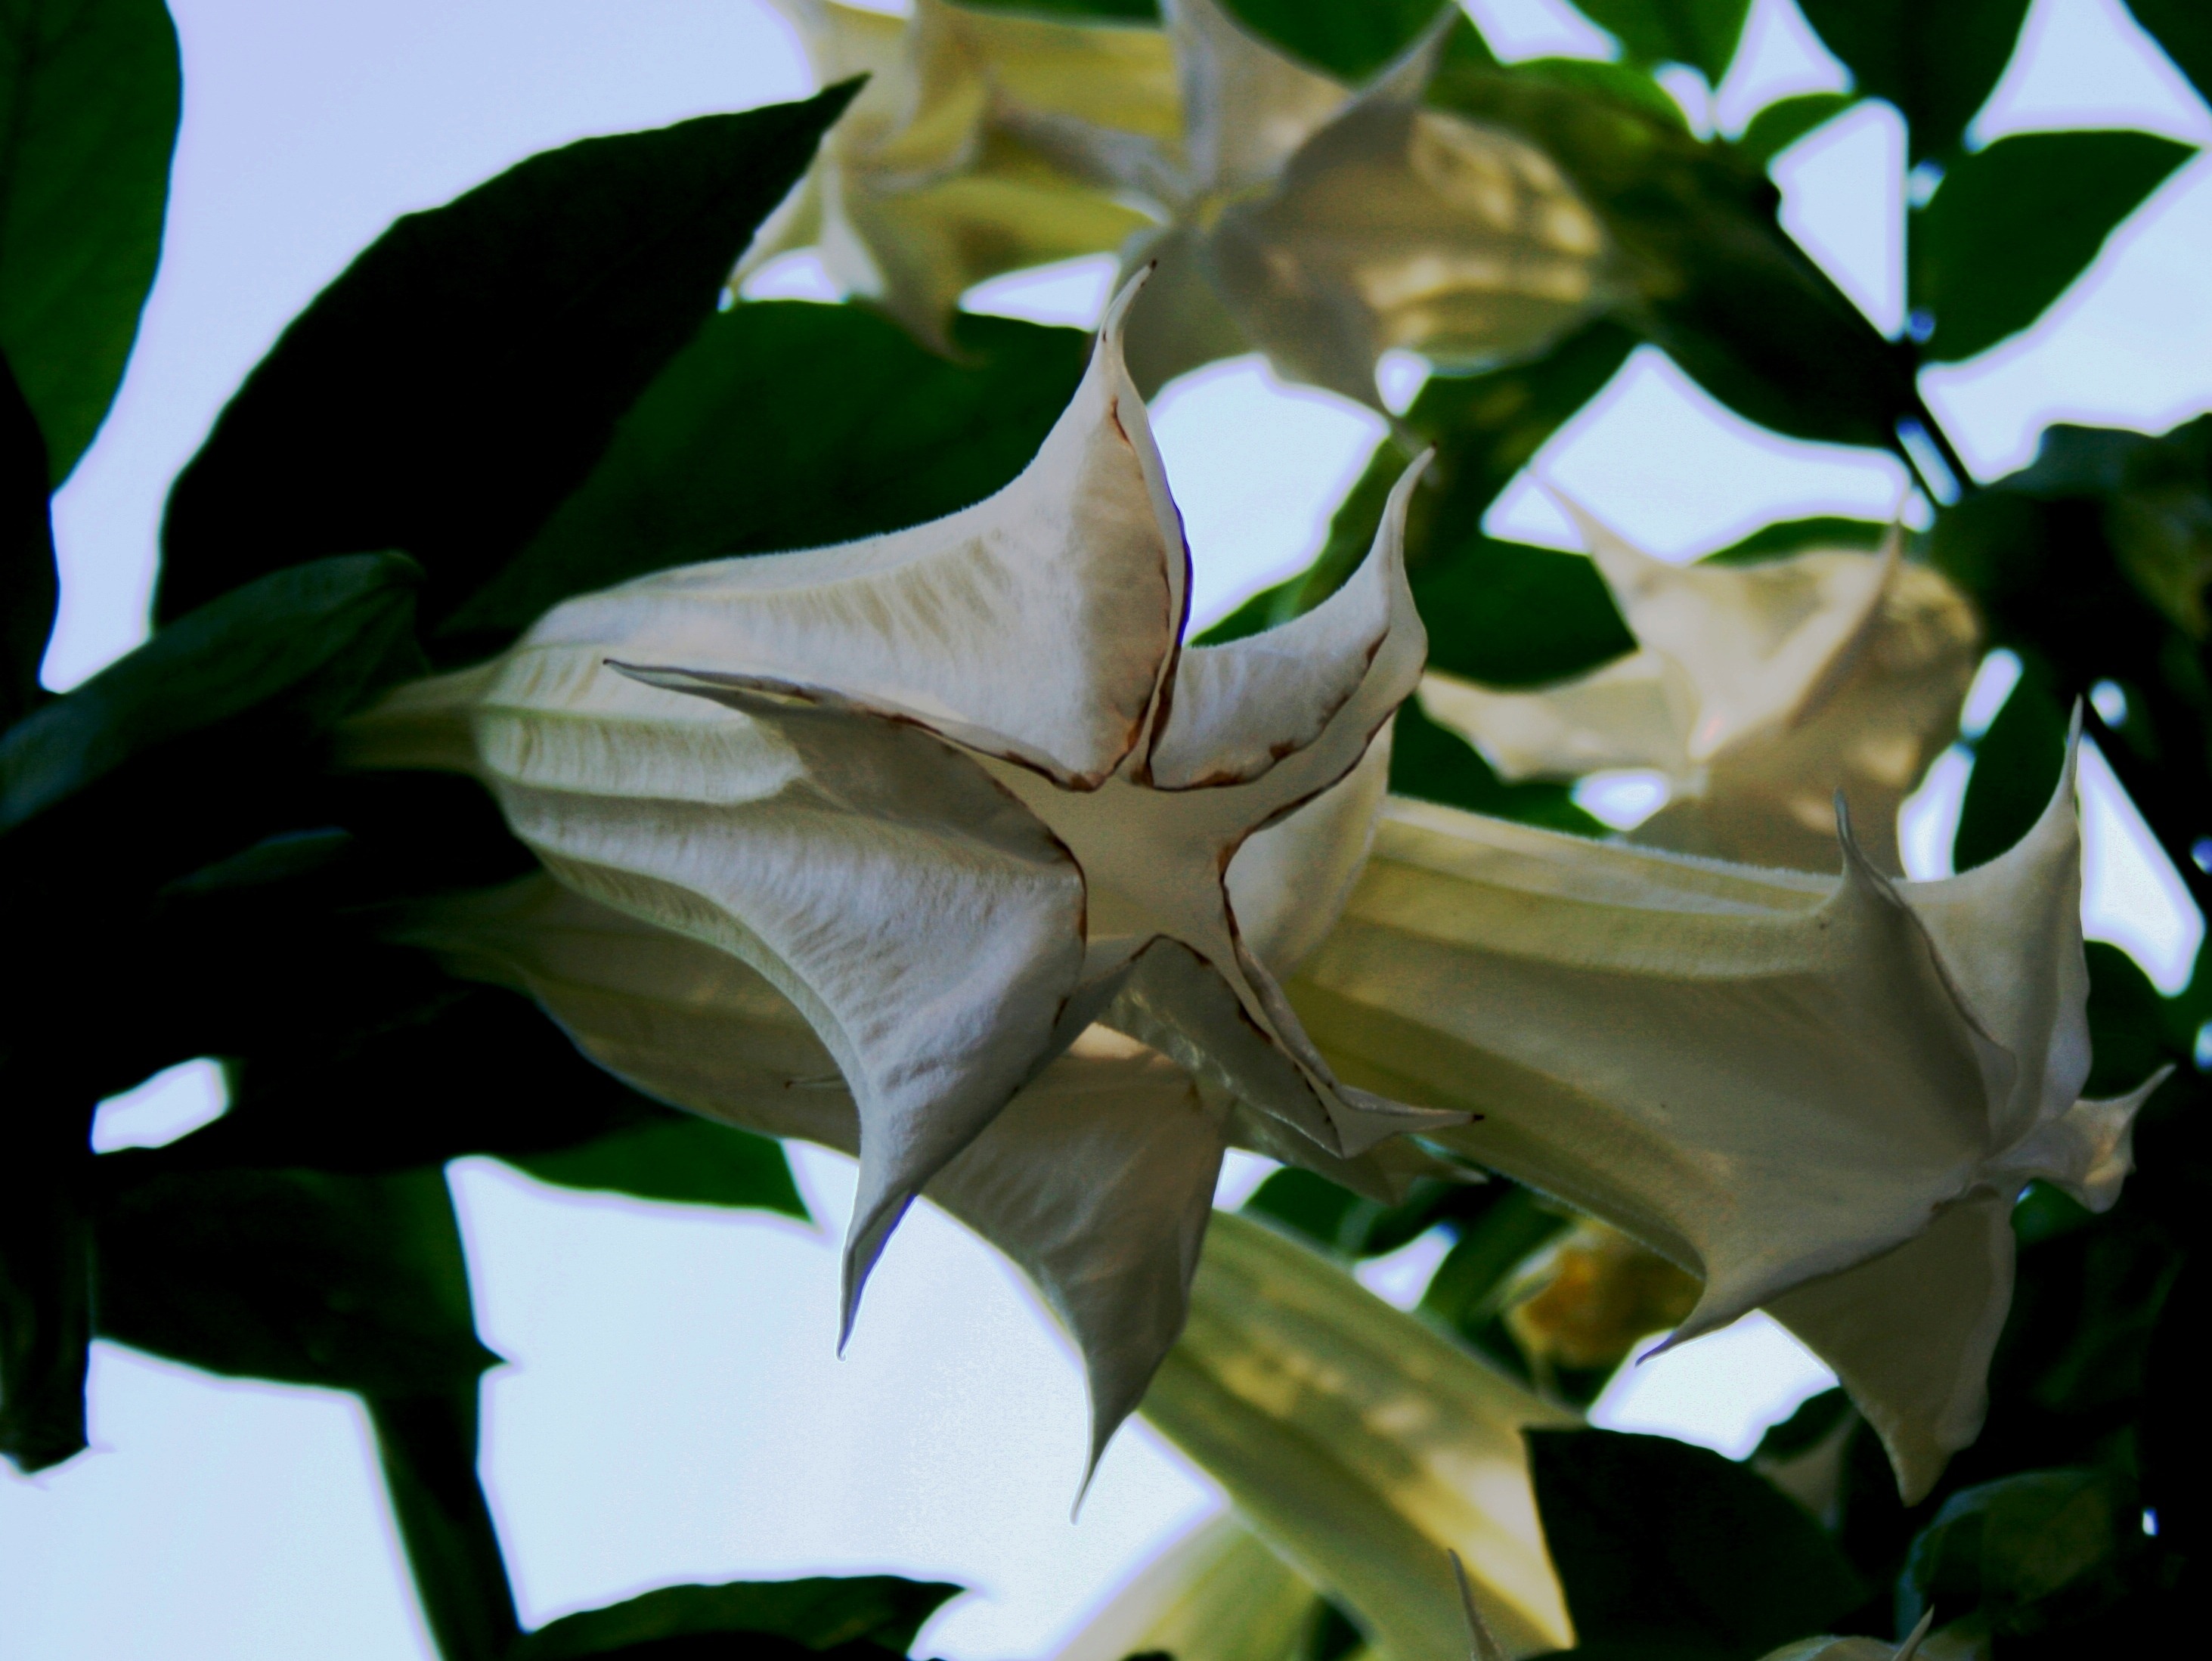
tree, nature, branch, blossom, light, plant, white, sunlight, leaf, flower, green, botany, garden, flora, close up, shrub, macro photography, jasmine, flowering plant, green foliage, woody plant, land plant, lilys, tubulur